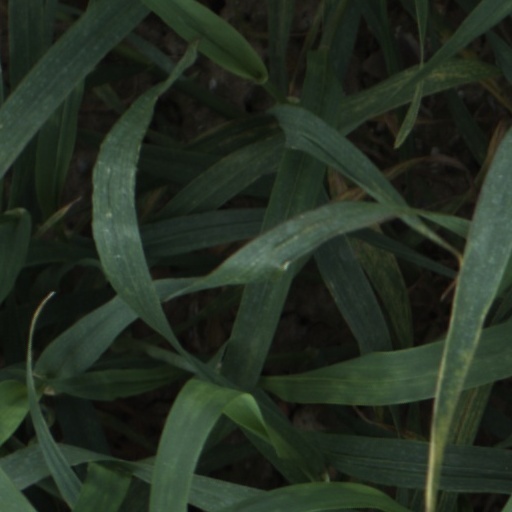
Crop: wheat